Tareen Jahan

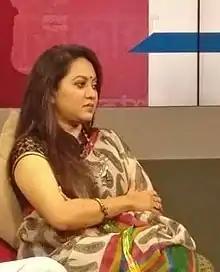
Jahan in 2018

Yeasmin Tazreen Jahan Tareen (born 26 July), commonly known as Tareen Jahan, is a Bangladeshi actress, model and singer. She is mostly known for her acting career in the television dramas and telefilms. In 1985, she stood first at the reality television competition program Notun Kuri for acting, dancing and storytelling divisions. She won Meril Prothom Alo Awards three times for her roles in "Kotha Chhilo Onnorokom" (2006), "Maya" (2007) and "Green Velvet" (2012).